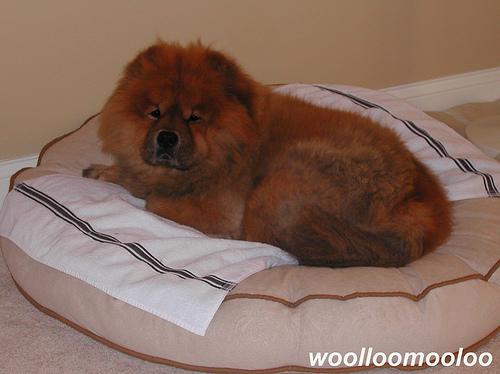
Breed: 329-n000119-chow